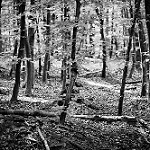
Label: forest